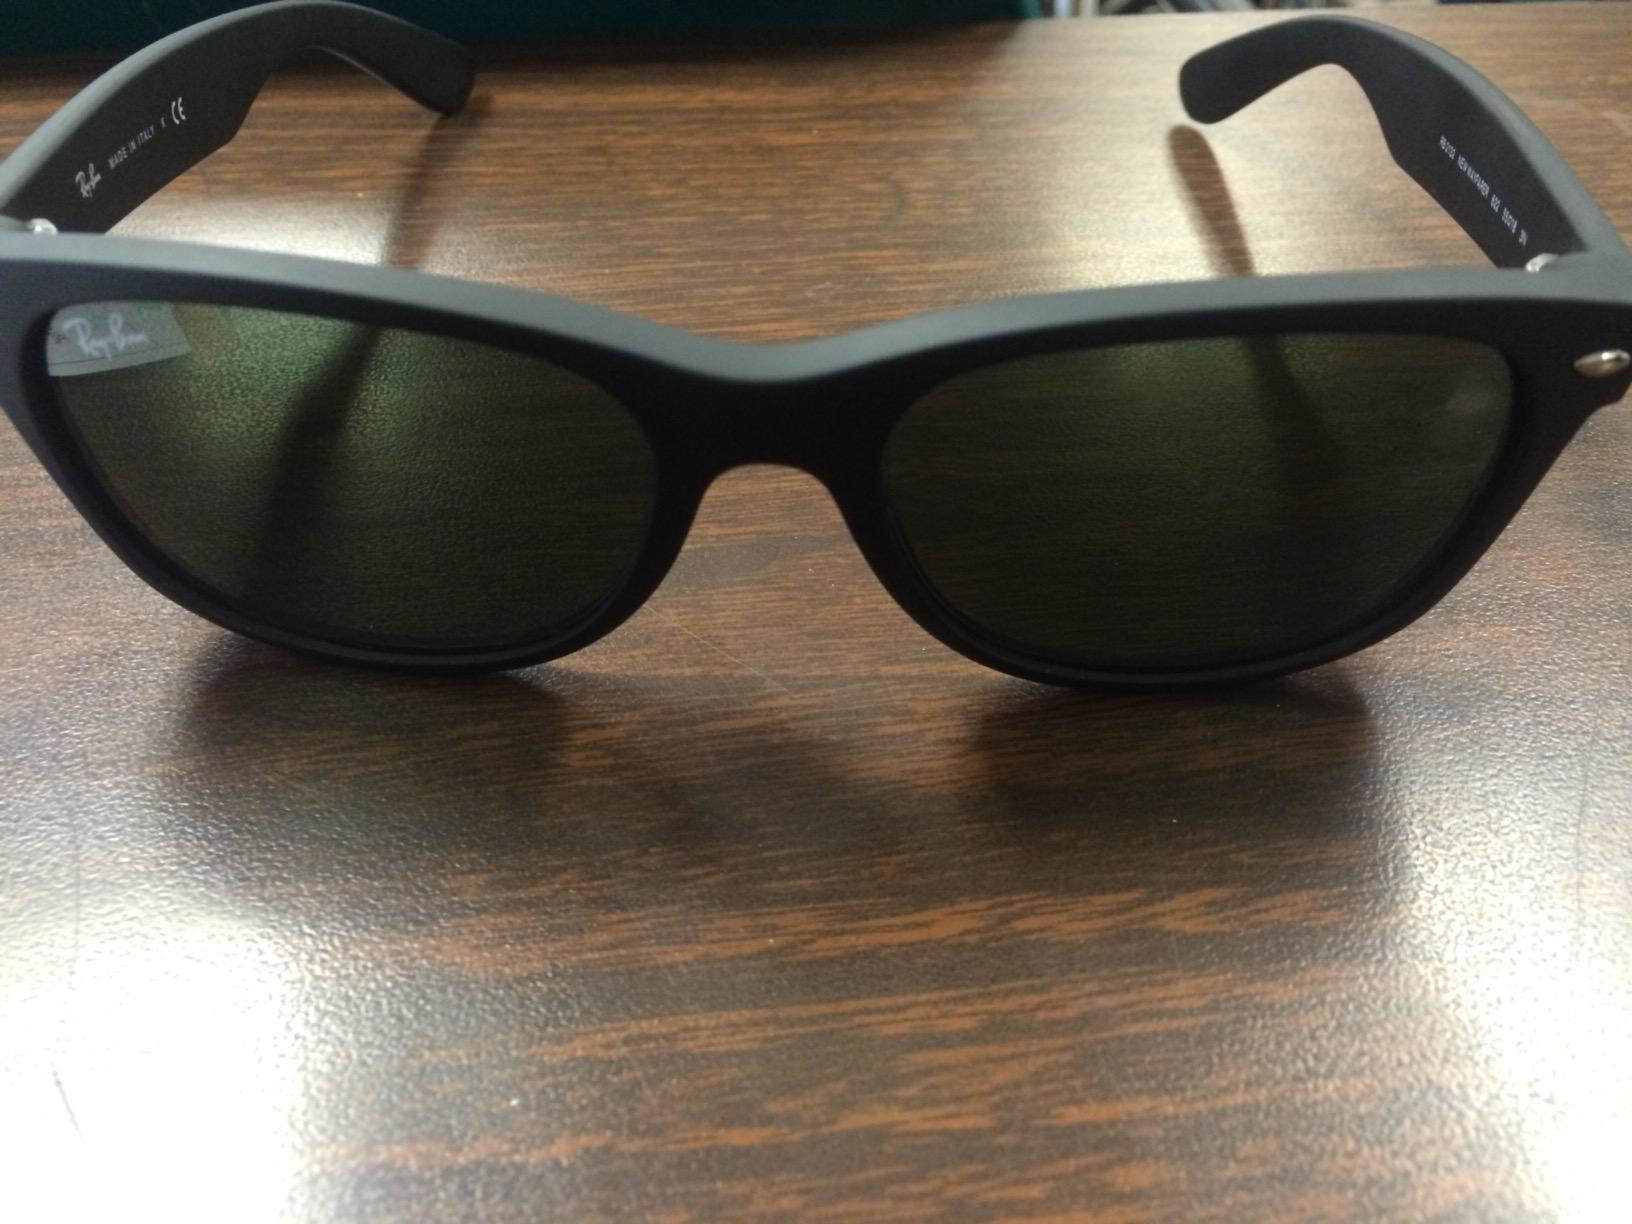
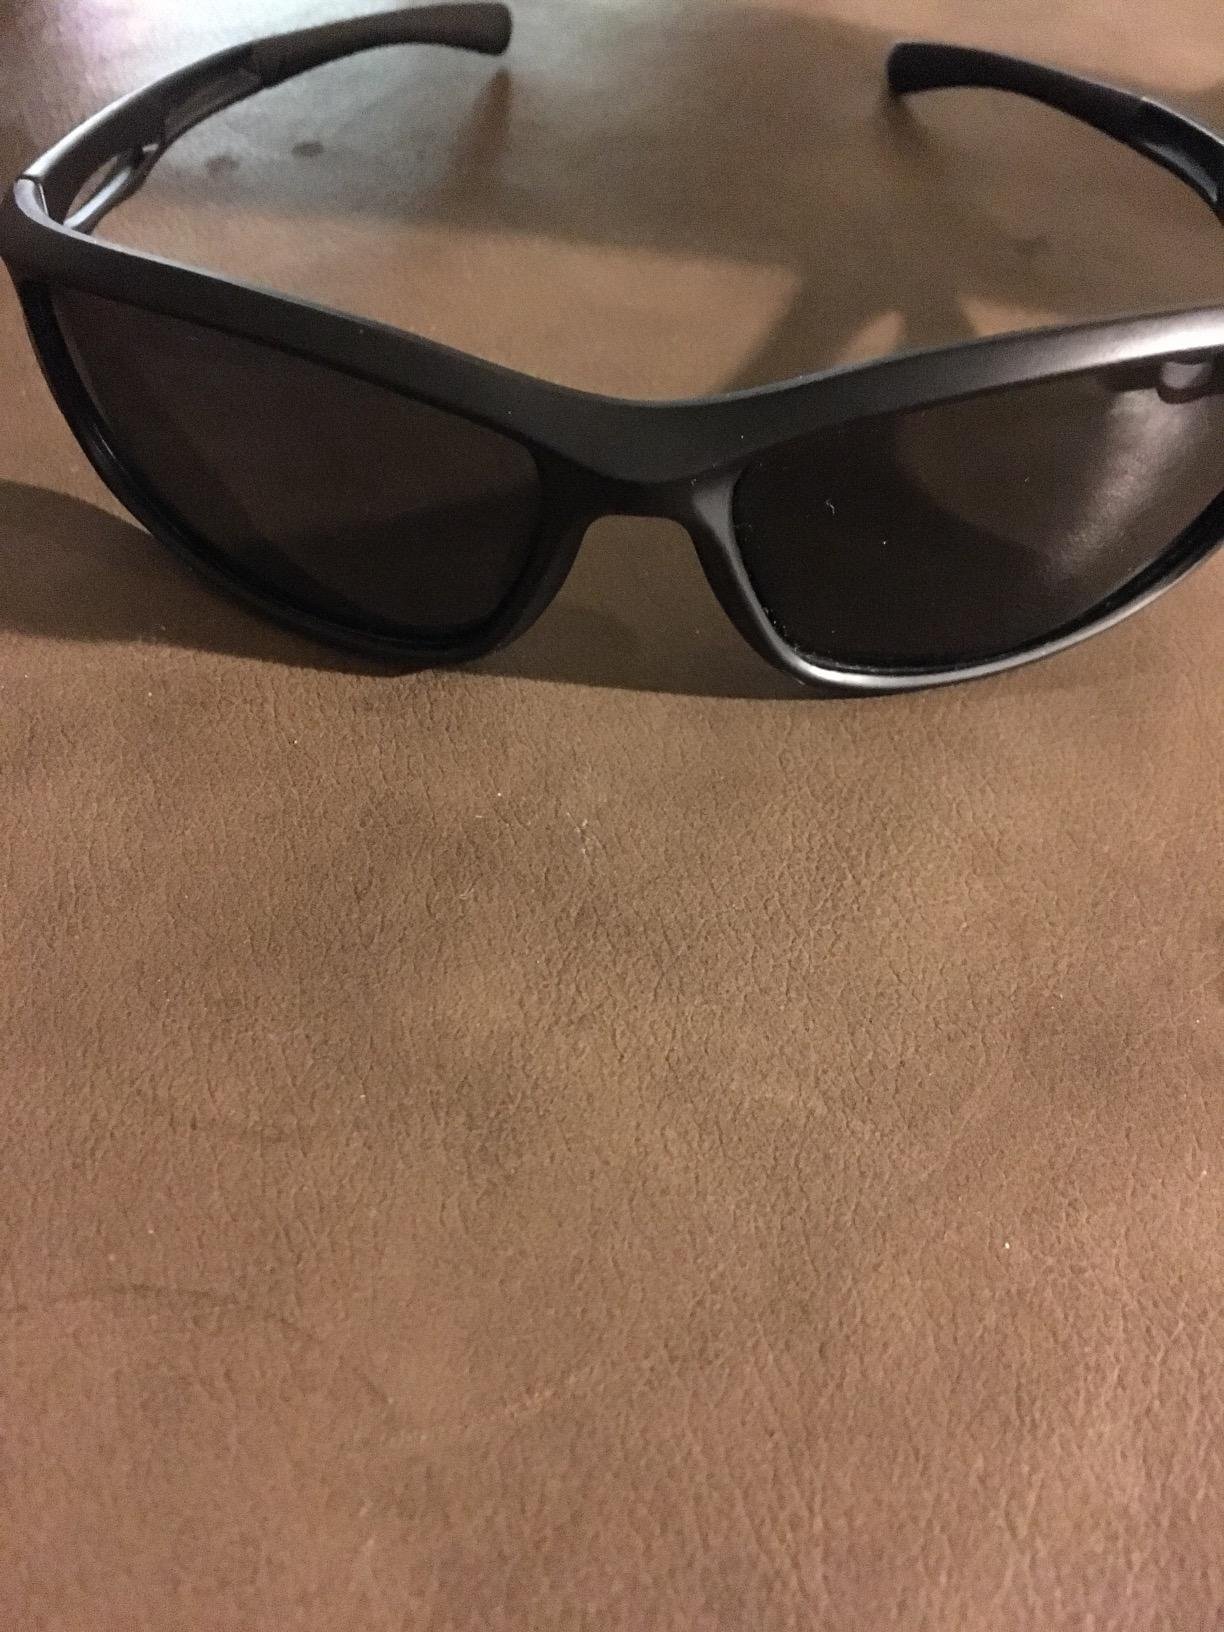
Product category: accessories_sunglasses
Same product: no